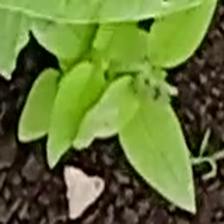
Weed species: Kena_(Commplina_benghalensio)